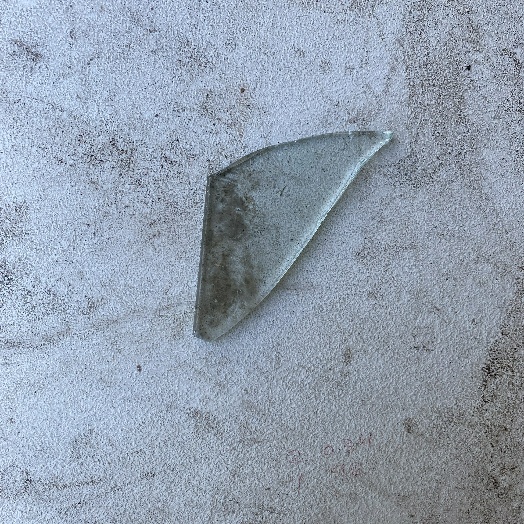
Label: Glass